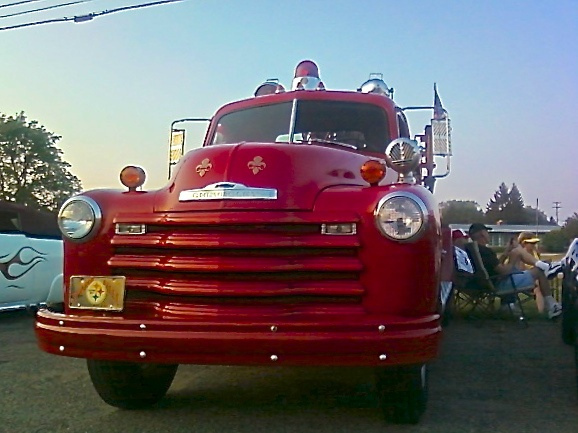
A red fire truck parked next to a parking lot.

A classic fire truck with Fleur de Lis on the hood and people in chairs to the side.